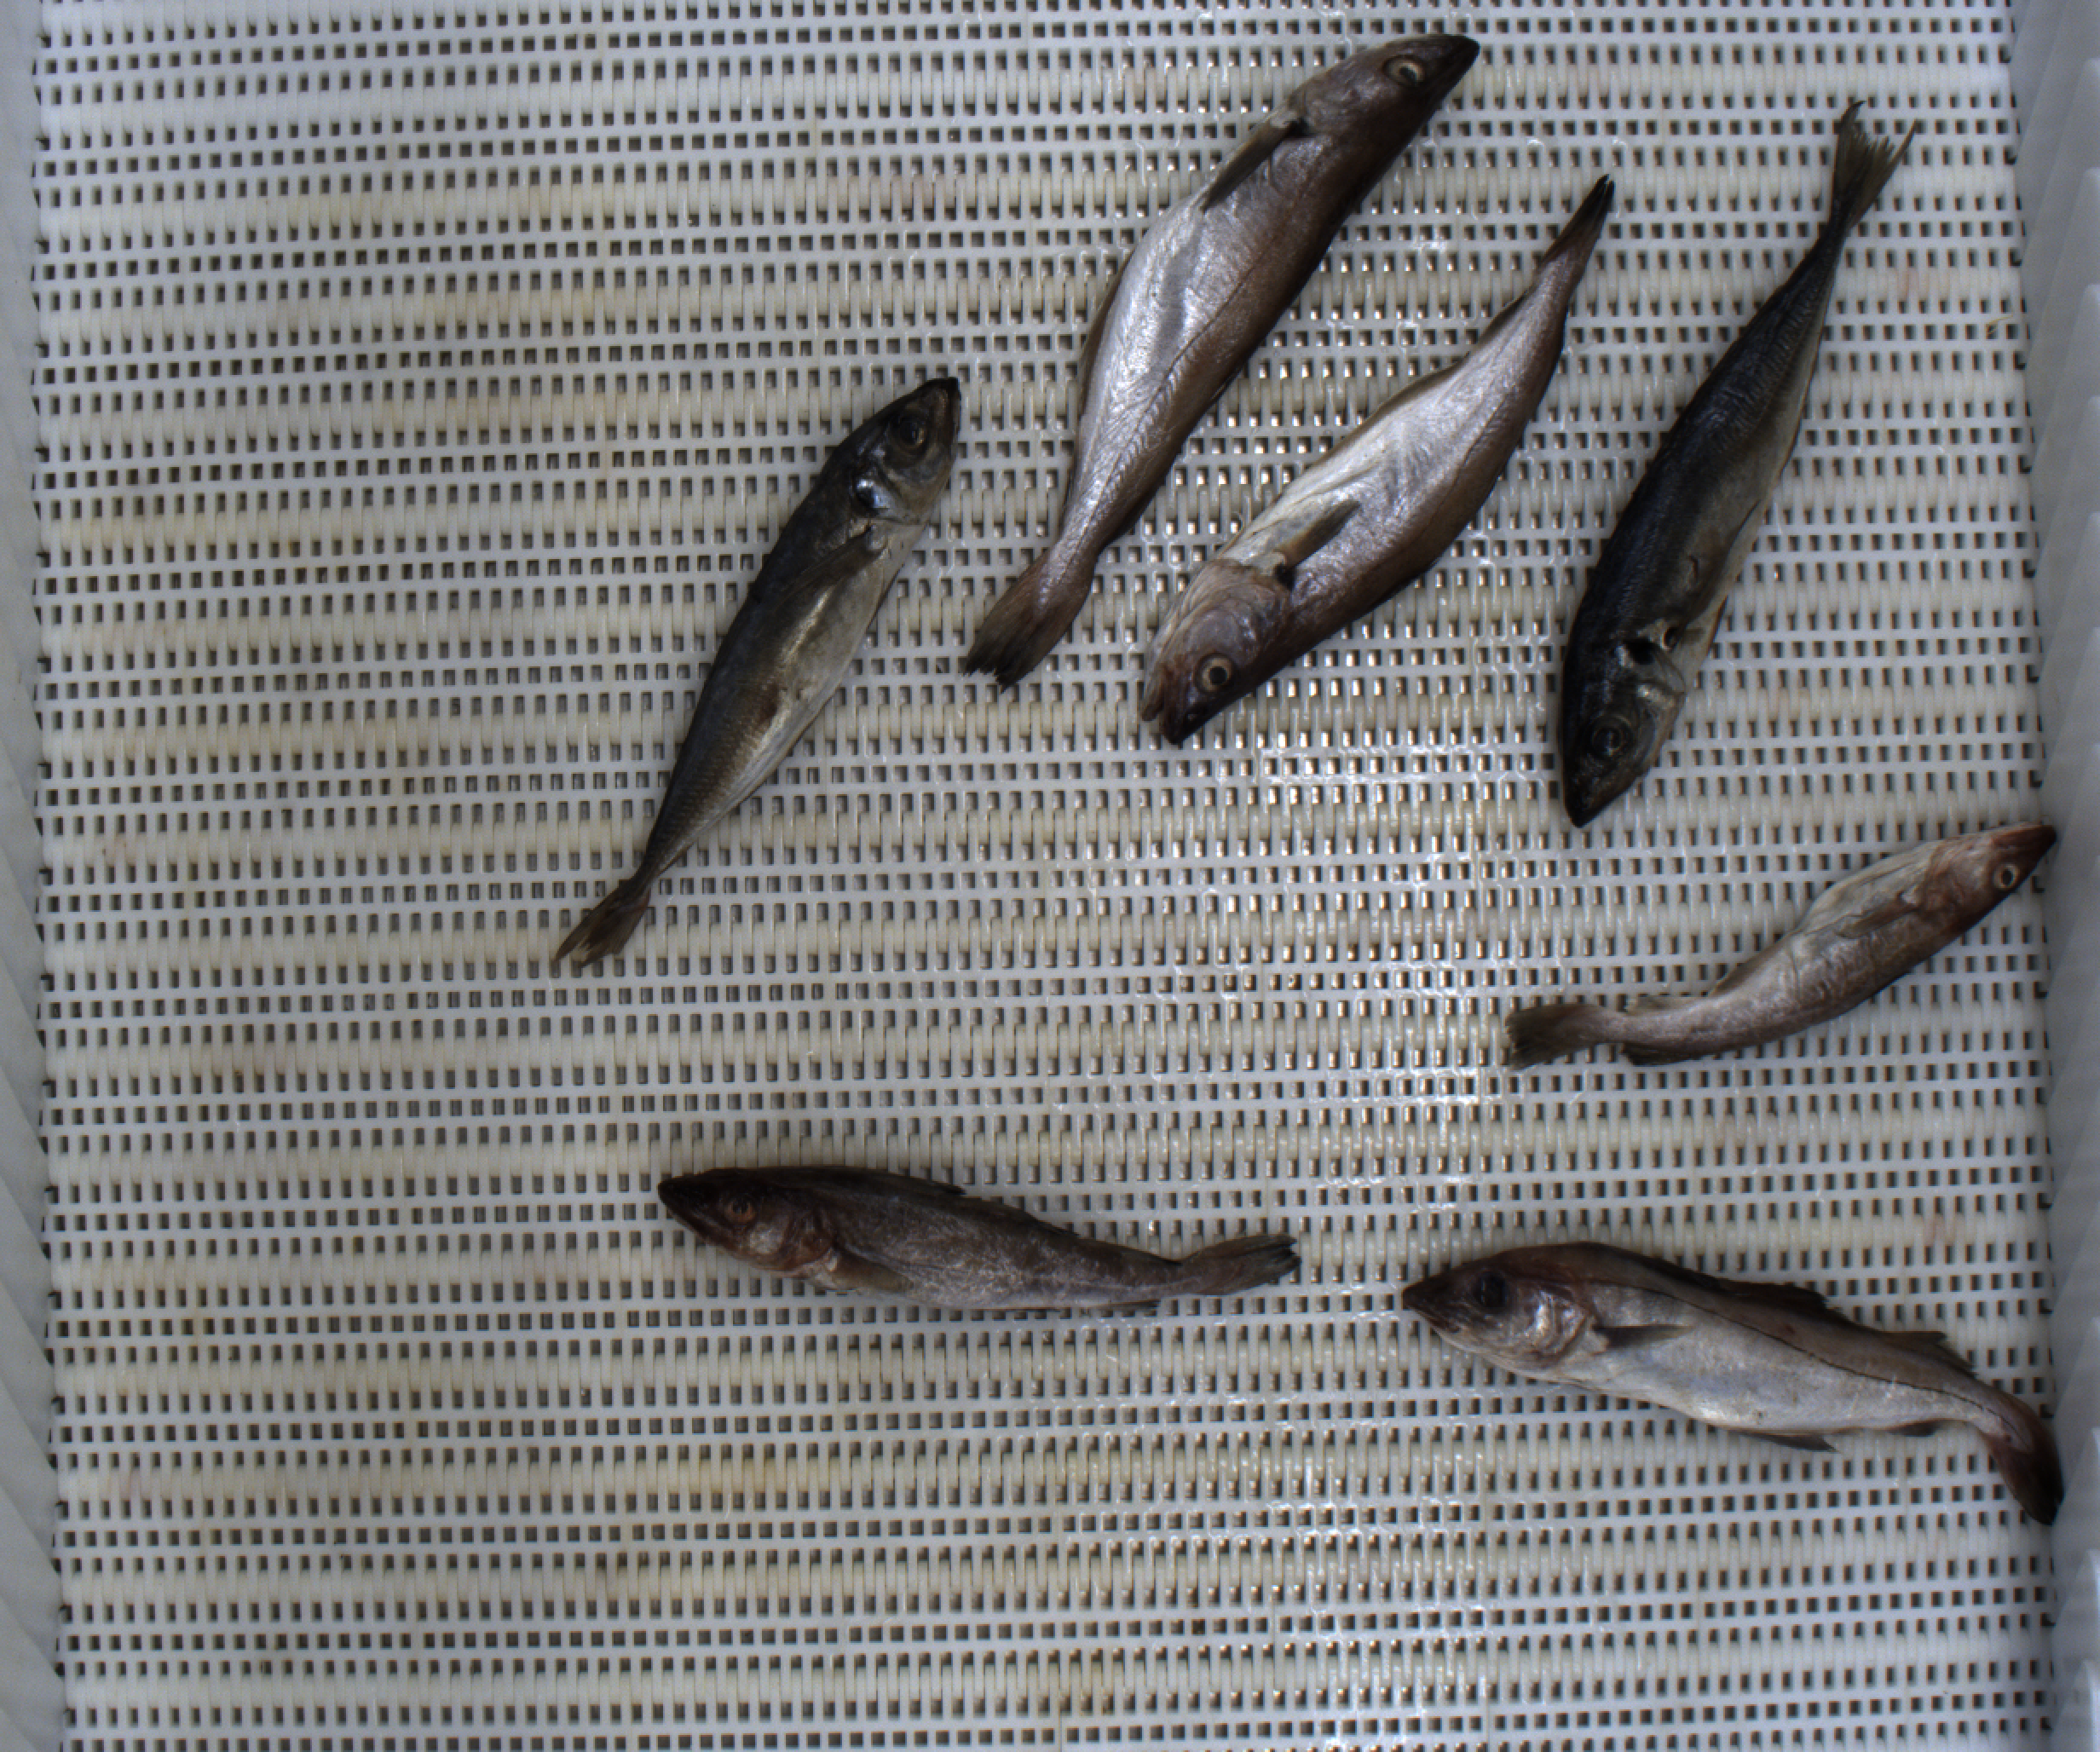
Total fish: 7
Cod: 2
Haddock: 1
Whiting: 2
Hake: 0
Horse mackerel: 2
Saithe: 0
Other: 0